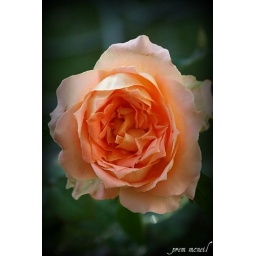
My first ever rose plant in my garden..